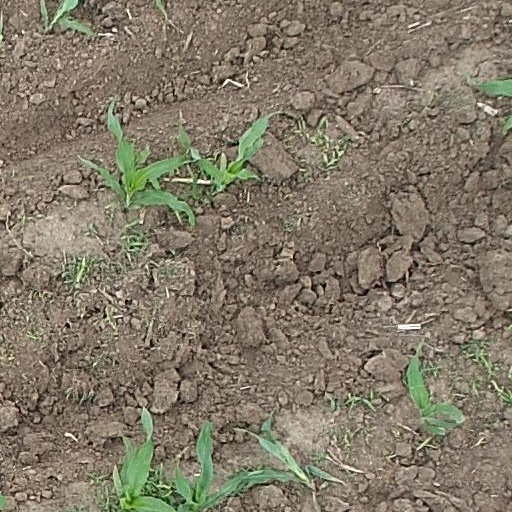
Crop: maize; corn